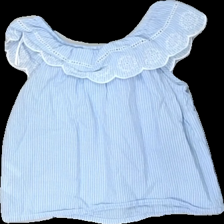
View: back
Type: Top
Category: Children
Brand: H&M
Colors: Blue, White
Material: 100% cotton
Pattern: Striped
Cut: Loose
Size: 122
Season: Summer
Price range: 50-100
Recommended usage: Reuse